Perth metropolitan region

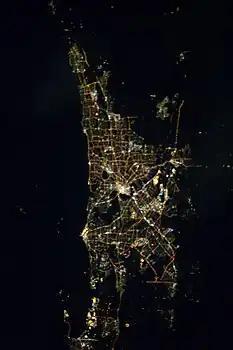
Satellite image of the Perth metropolitan region at night.

The Perth metropolitan region or the Perth metropolitan area is the administrative area and geographical extent of the Western Australian capital city of Perth and its conurbation.